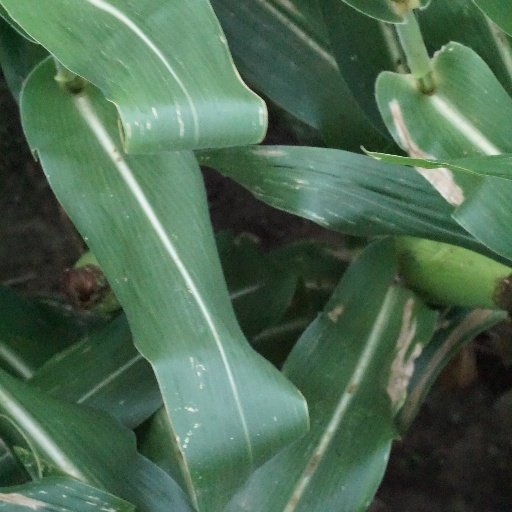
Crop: maize; corn